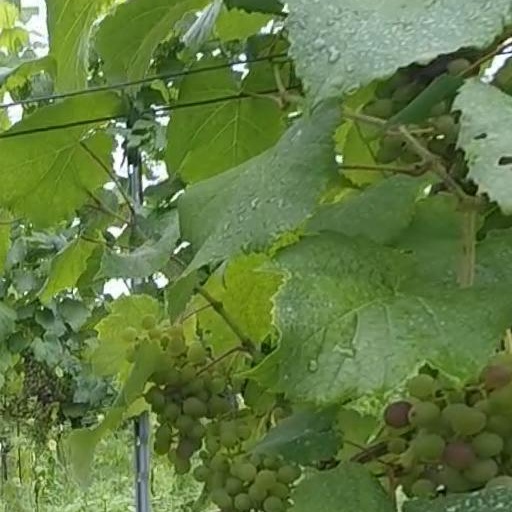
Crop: grape